Young Men's and Young Women's Hebrew Association Building

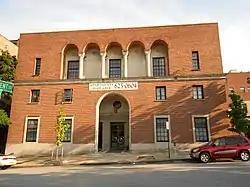

Young Men's and Young Women's Hebrew Association Building, also known as the Jewish Community Center, is a historic building located in central Baltimore, Maryland, United States. It is a three-story, flat-roofed, rectangular-shaped Flemish bond brick structure completed in 1930. The exterior features Moorish and Jewish motifs, such as the Star of David. It was designed by Baltimore architect Joseph Evans Sperry. It is now an apartment building. The establishment of the joining YM/YWHA building was a notable example of an attempt to bridge the divide between uptown Baltimore's prosperous German Jews and East Baltimore's impoverished Eastern European and Russian Jews. The association building was constructed midway between uptown and East Baltimore to symbolize this coming together of the two halves of Baltimore's Jewish community.